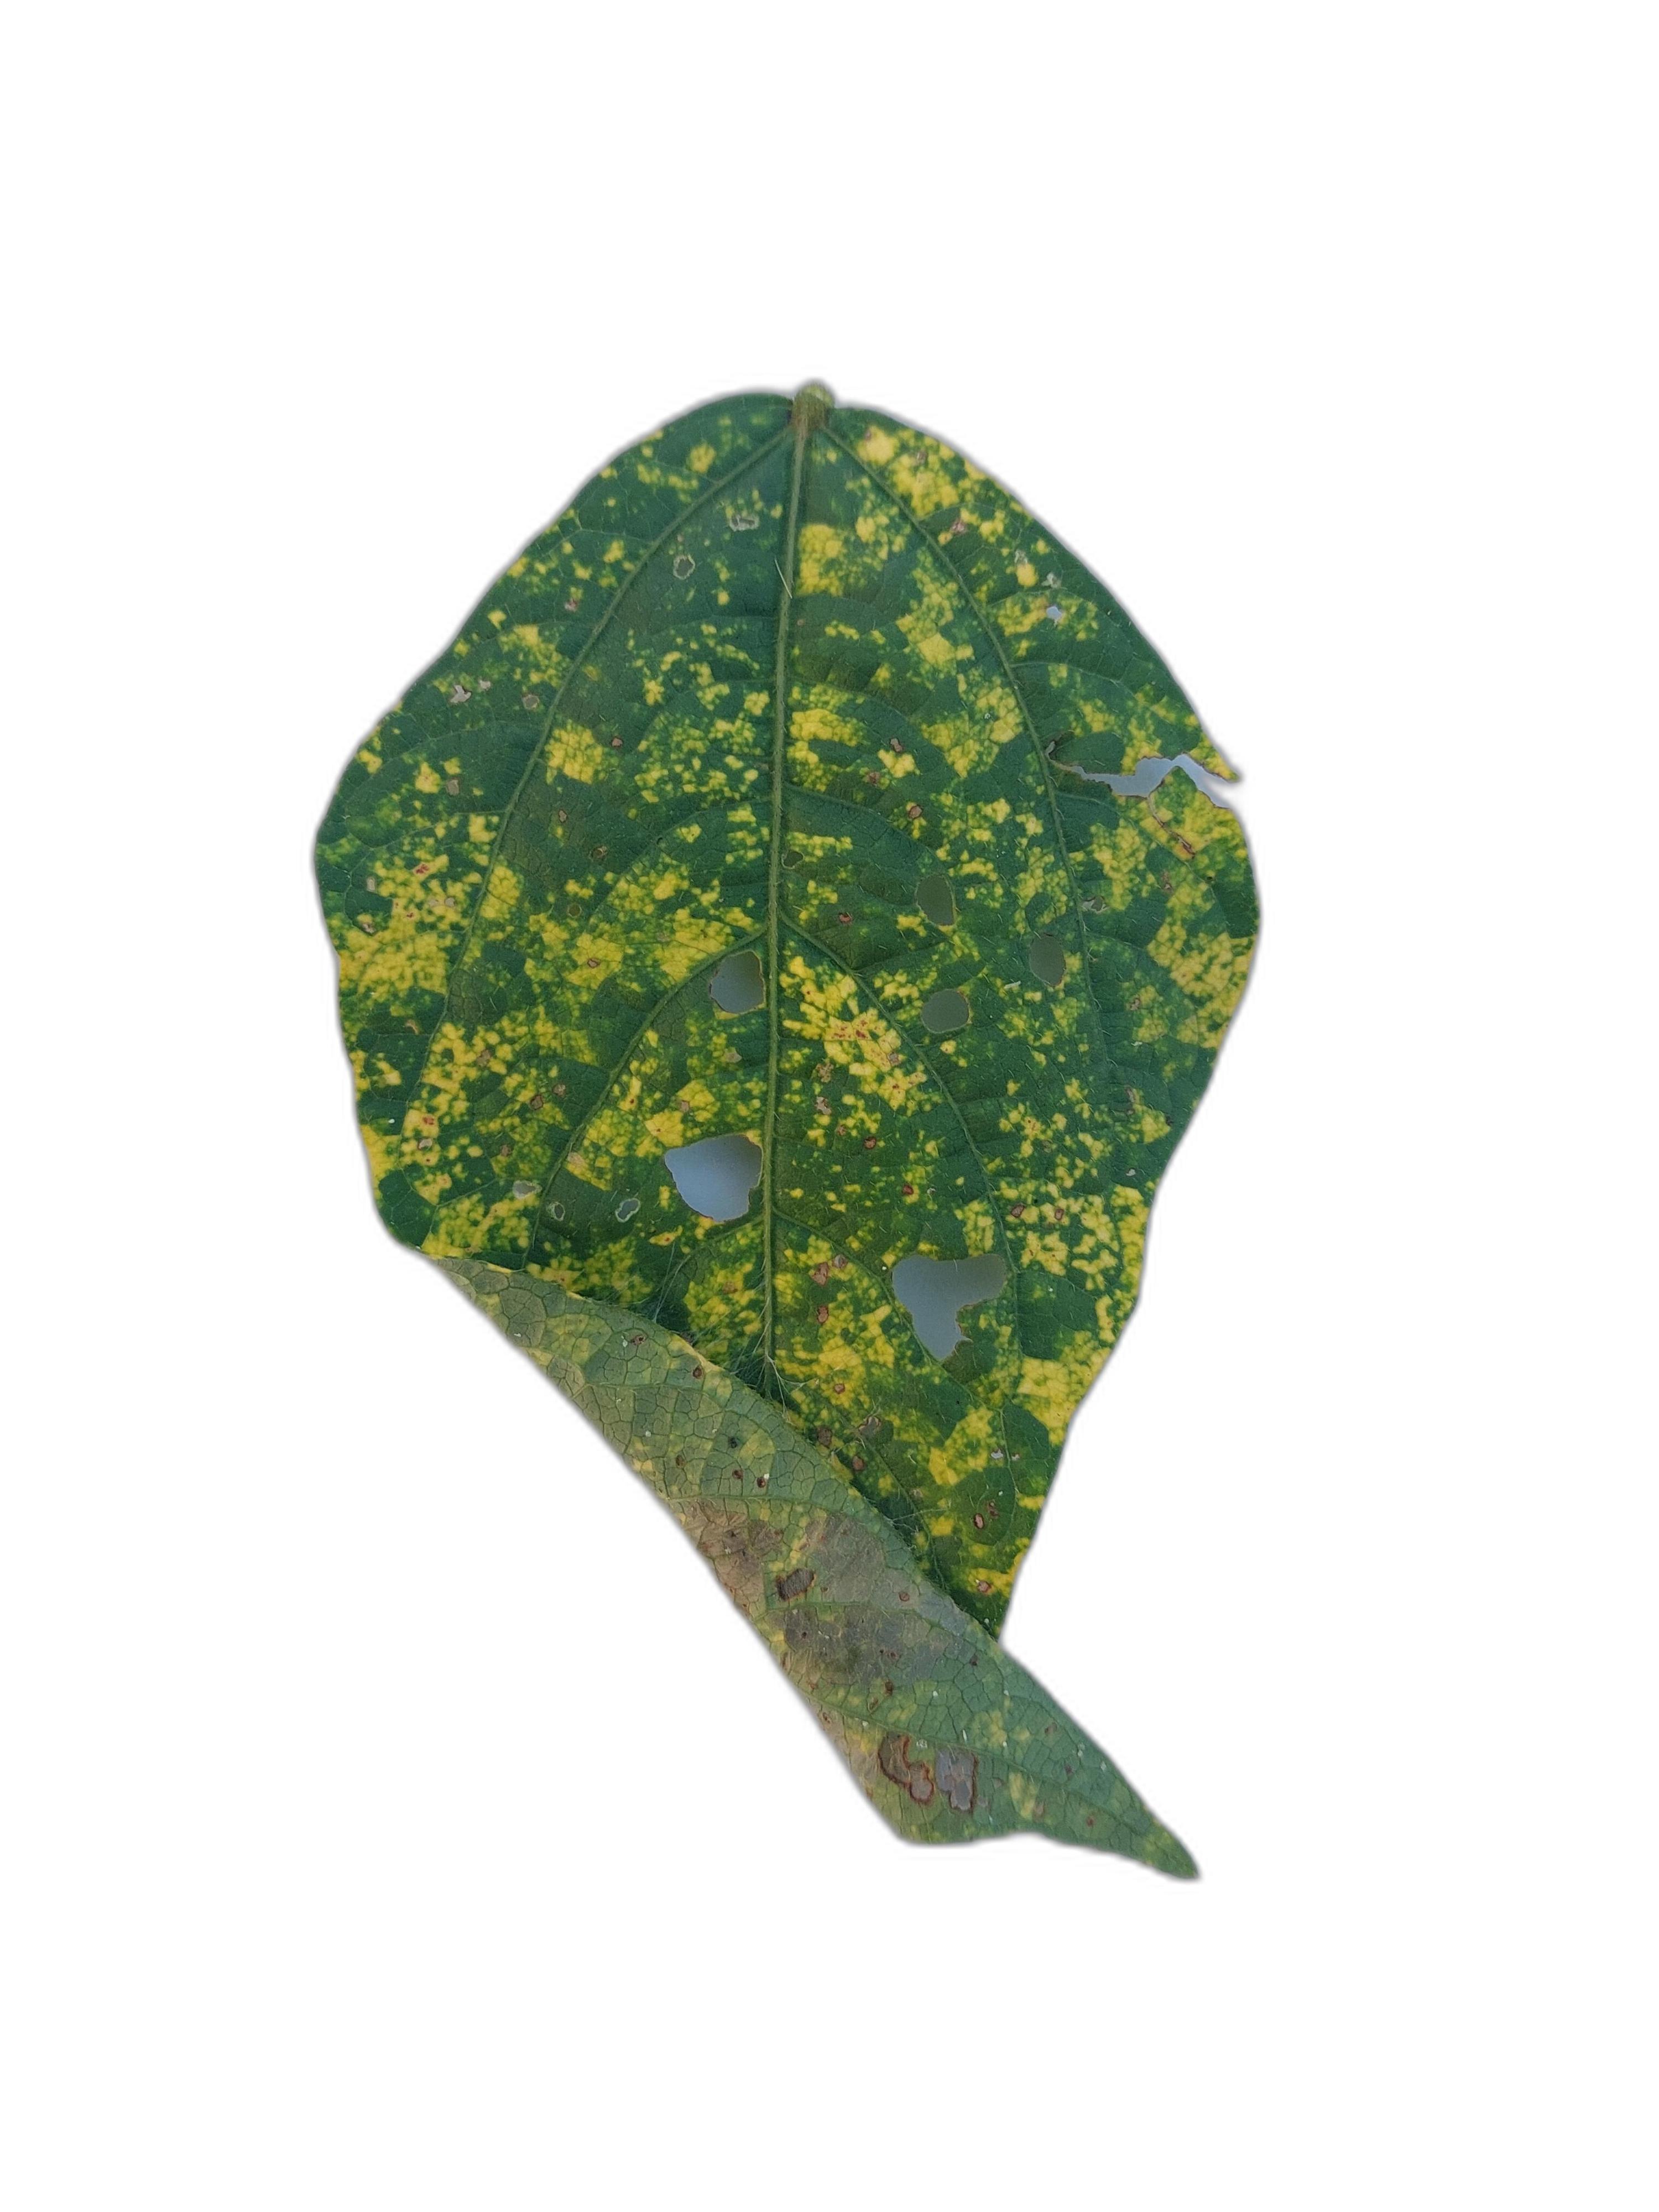
Label: Yellow Mosaic